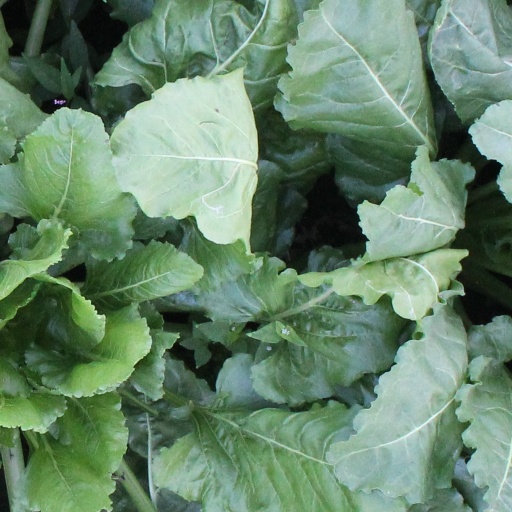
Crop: sugar beet